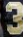
Number: 3